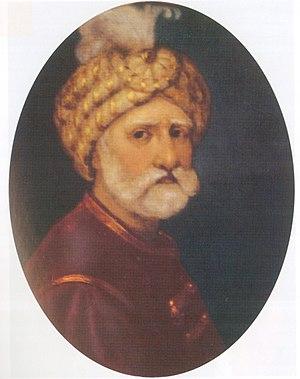
La liste des rois de Karthli reprend les souverains de ce royaume depuis la division officielle du royaume de Géorgie en 1490. Avant cette date, certains monarques géorgiens dirigent le seul Karthli mais se considèrent roi de Géorgie. En 1490, un conseil national officialise la division du pays en trois entités indépendantes : Karthli, Kakhétie et Iméréthie.
Teïmouraz Iᵉʳ est un prince de la dynastie des Bagrations, roi de Kakhétie de 1605-1614, 1615-1616,1623-1633, et 1636-1648, et roi de Karthli de 1625/1629 à 1633.